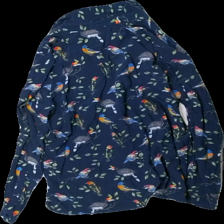
View: back
Type: Shirt
Category: Ladies
Brand: Bondelid
Colors: Blue, Green, Red, Multicolor
Material: 100% viscose
Pattern: Other
Cut: Regular
Size: S
Season: All
Price range: 50-100
Recommended usage: Reuse